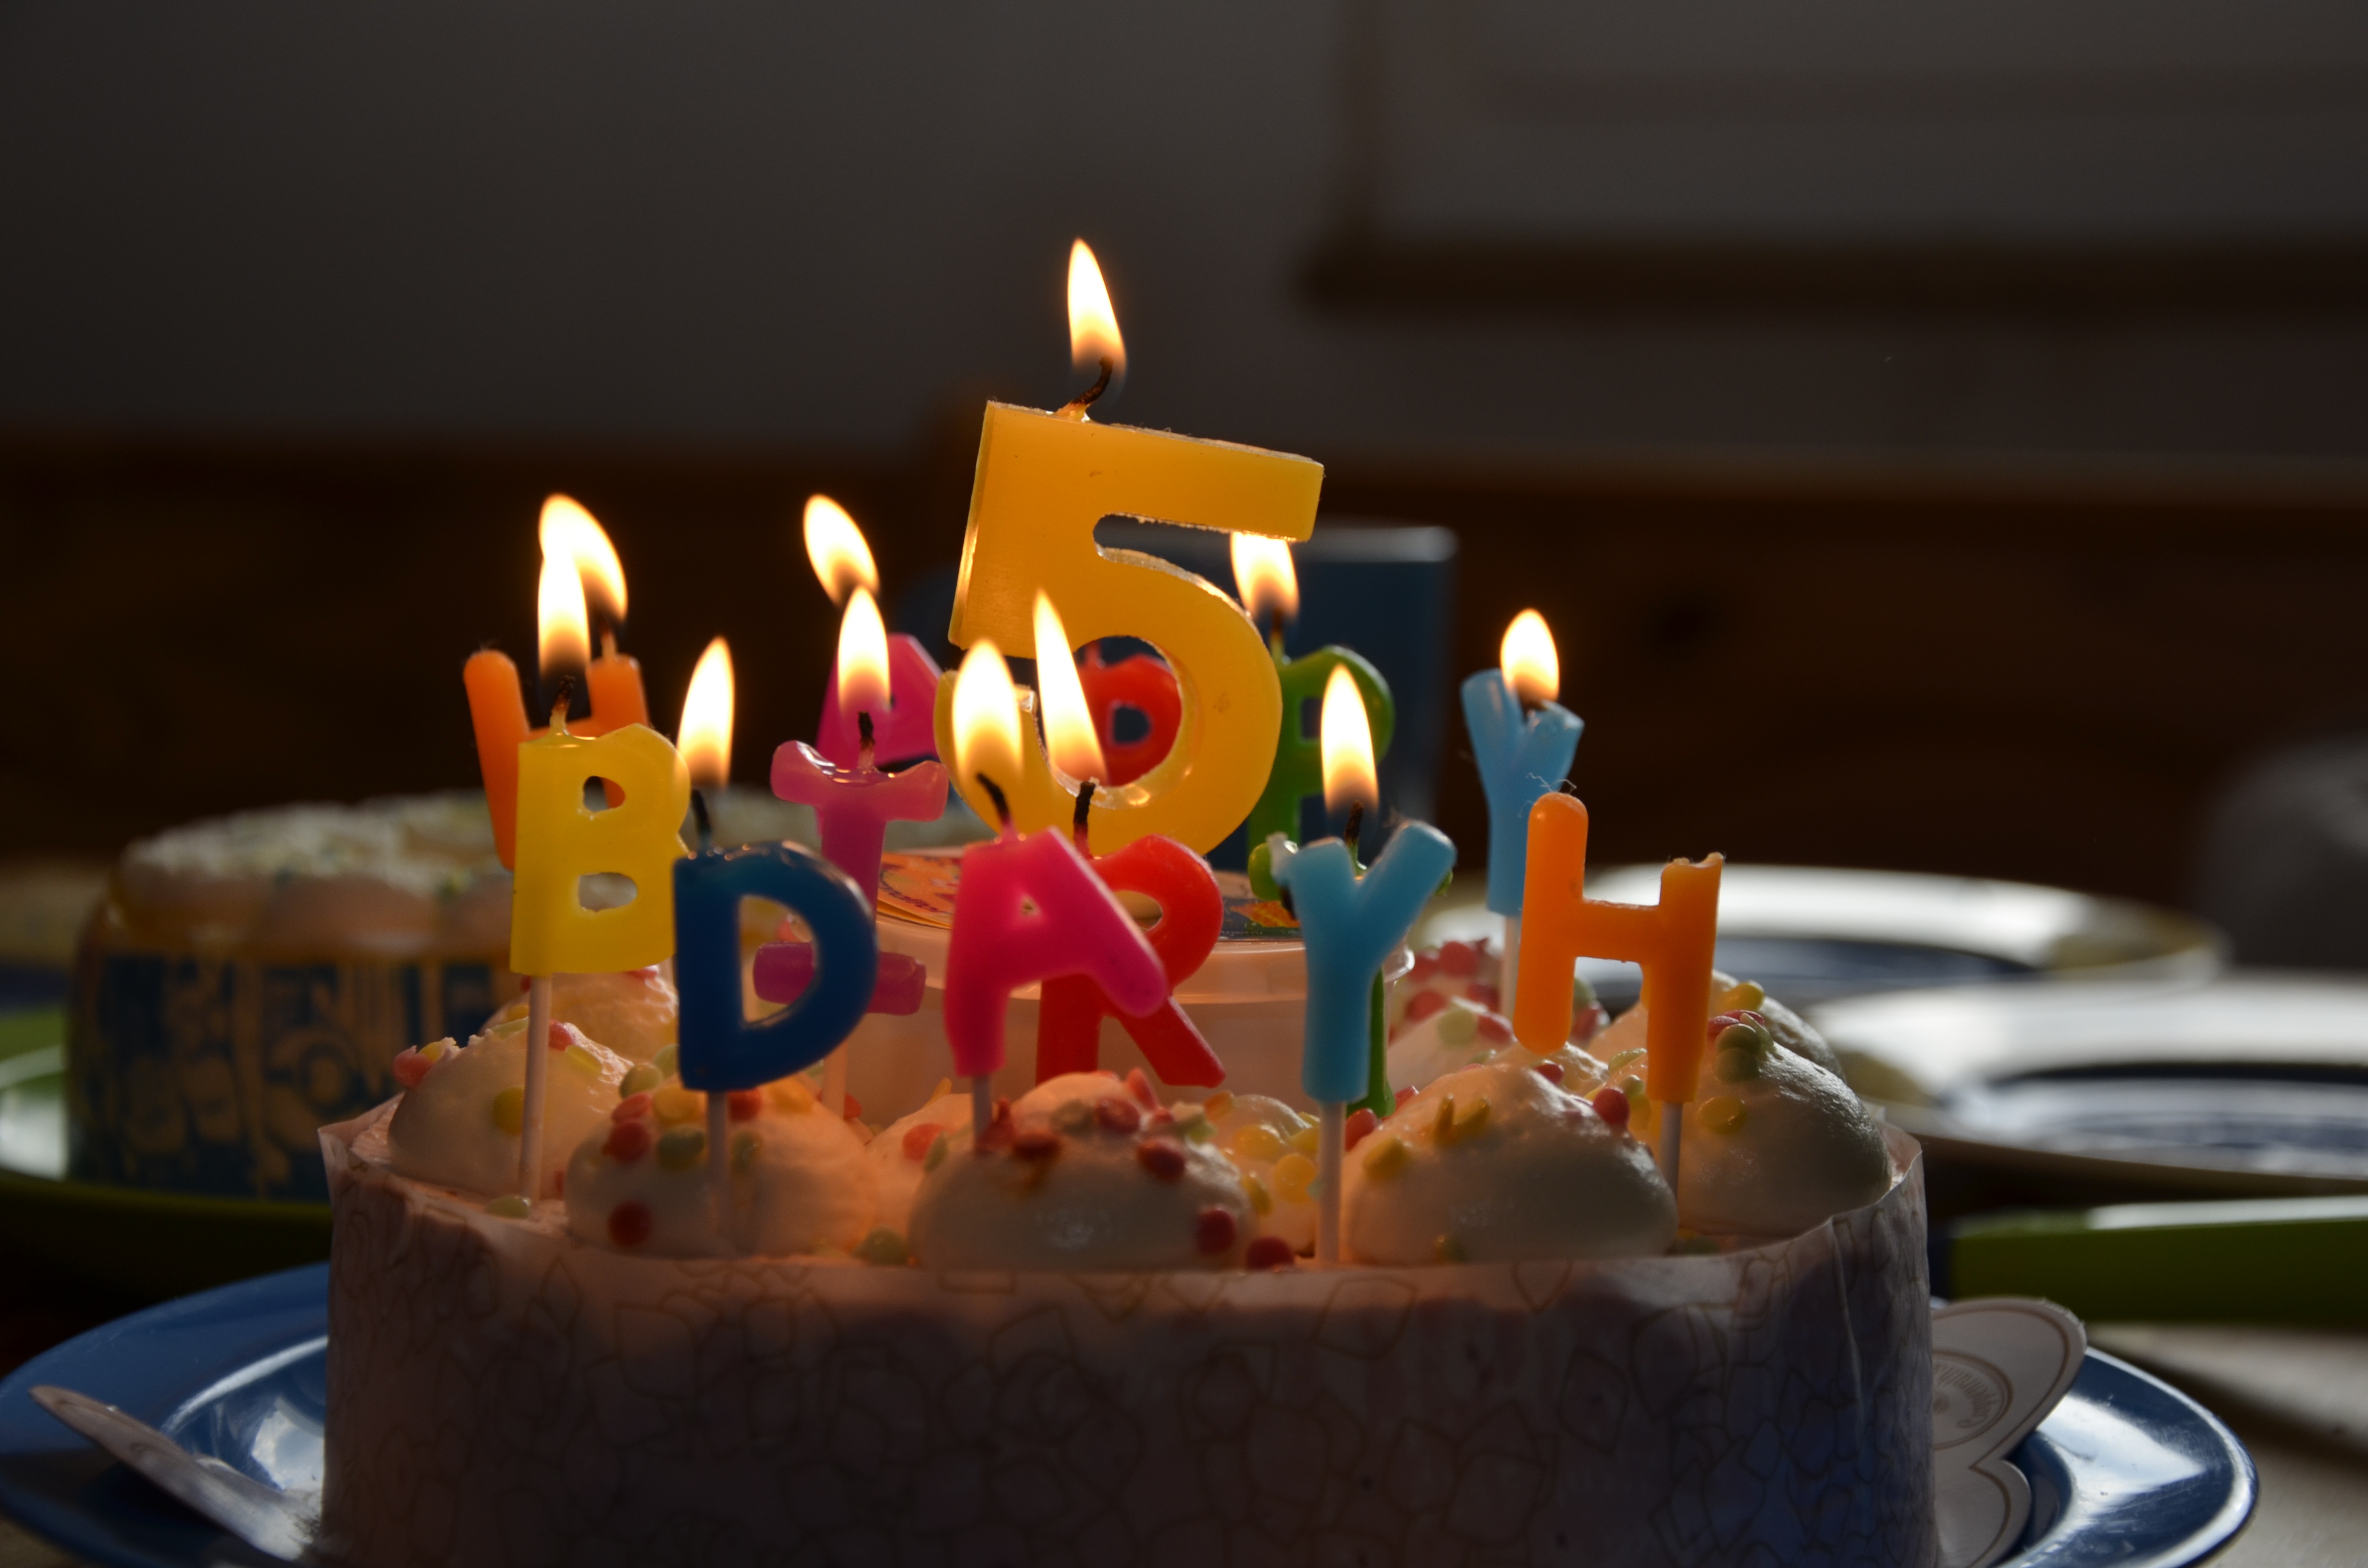
table, celebration, food, dessert, lighting, eat, cake, homemade, birthday cake, children, candles, party, five, birthday, flavor, table decoration, children's birthday, invitation